Jo Ann Johnson

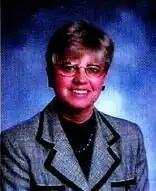

Jo Ann Dinkla was born to parents Elmer and Arlene Dinkla in Massena, Iowa, on April 24, 1949. Her younger brother is Dwight Dinkla. Jo Ann Dinkla graduated from Adair-Casey High School in 1967, and earned a bachelor of arts in education from the University of Northern Iowa in 1971. That year, she married Craig Douglas, with whom she raised a daughter and a son.